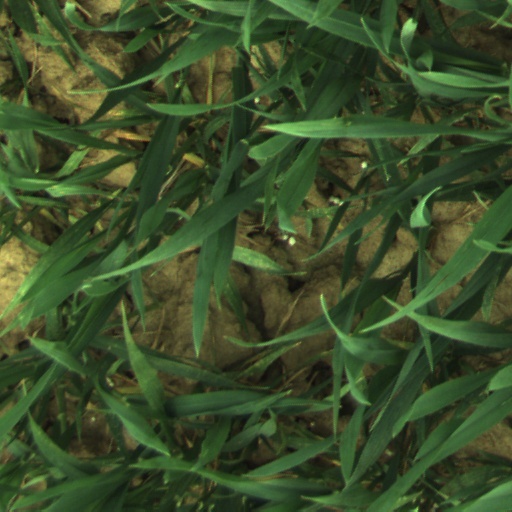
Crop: wheat